History of the Puritans under King Charles I

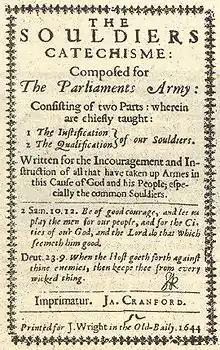
"The Soldier's Catechism", which set out the rules and regulations of the New Model Army.

The Presbyterian party initiated a massive public relations campaign and it was during 1646 that many of the major defenses of Presbyterianism were published, beginning with Jus Divinum Regiminis Ecclesiastici; or, The Divine Right of Church Government Asserted and Evidenced by the Holy Scriptures. By sundry Ministers of Christ within the City of London, published in December 1646. One of the Scottish Commissioners, Samuel Rutherford, published a book entitled The Divine Right of Church Government and Excommunication. A second Scottish Commissioner, George Gillespie engaged in a pamphlet debate with Coleman: in response to a sermon which Coleman published advocating the Erastian position, Gillespie published A Brotherly Examination of some Passages of Mr. Coleman’s late printed Sermon; Coleman responded with A Brotherly Examination Re-examined; Gillespie responded with Nihil Respondes; Coleman replied with Male Dicis Maledicis; and Gillespie responded with Male Audis. Gillespie also had words for William Prynne, who had written in favour of Parliament's ordinance; Prynne was a special target of attack when Gillespie produced his magnum opus, Aaron’s Rod Blossoming; or, The Divine Ordinance of Church Government Vindicated, a work which partially incorporated material from the controversy with Coleman.